Electronic Recording Machine, Accounting

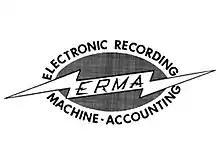
The ERMA logo

ERMA (Electronic Recording Machine, Accounting) was a computer technology that automated bank bookkeeping and check processing. Developed at the nonprofit research institution SRI International under contract from Bank of America, the project began in 1950 and was publicly revealed in September 1955.